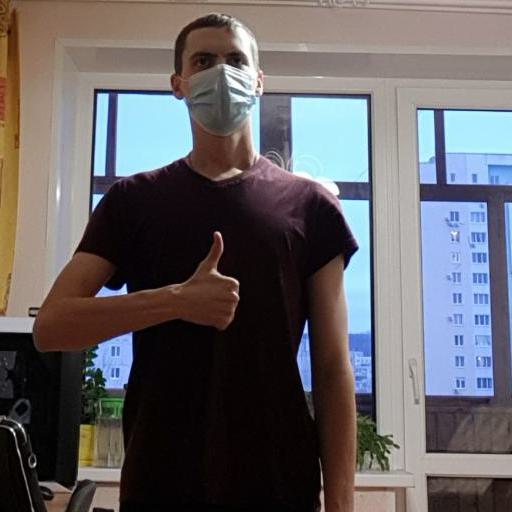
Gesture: like